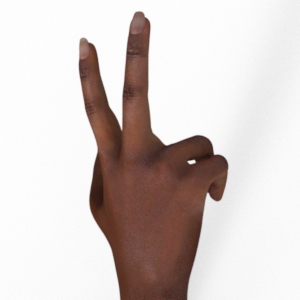
Label: scissors